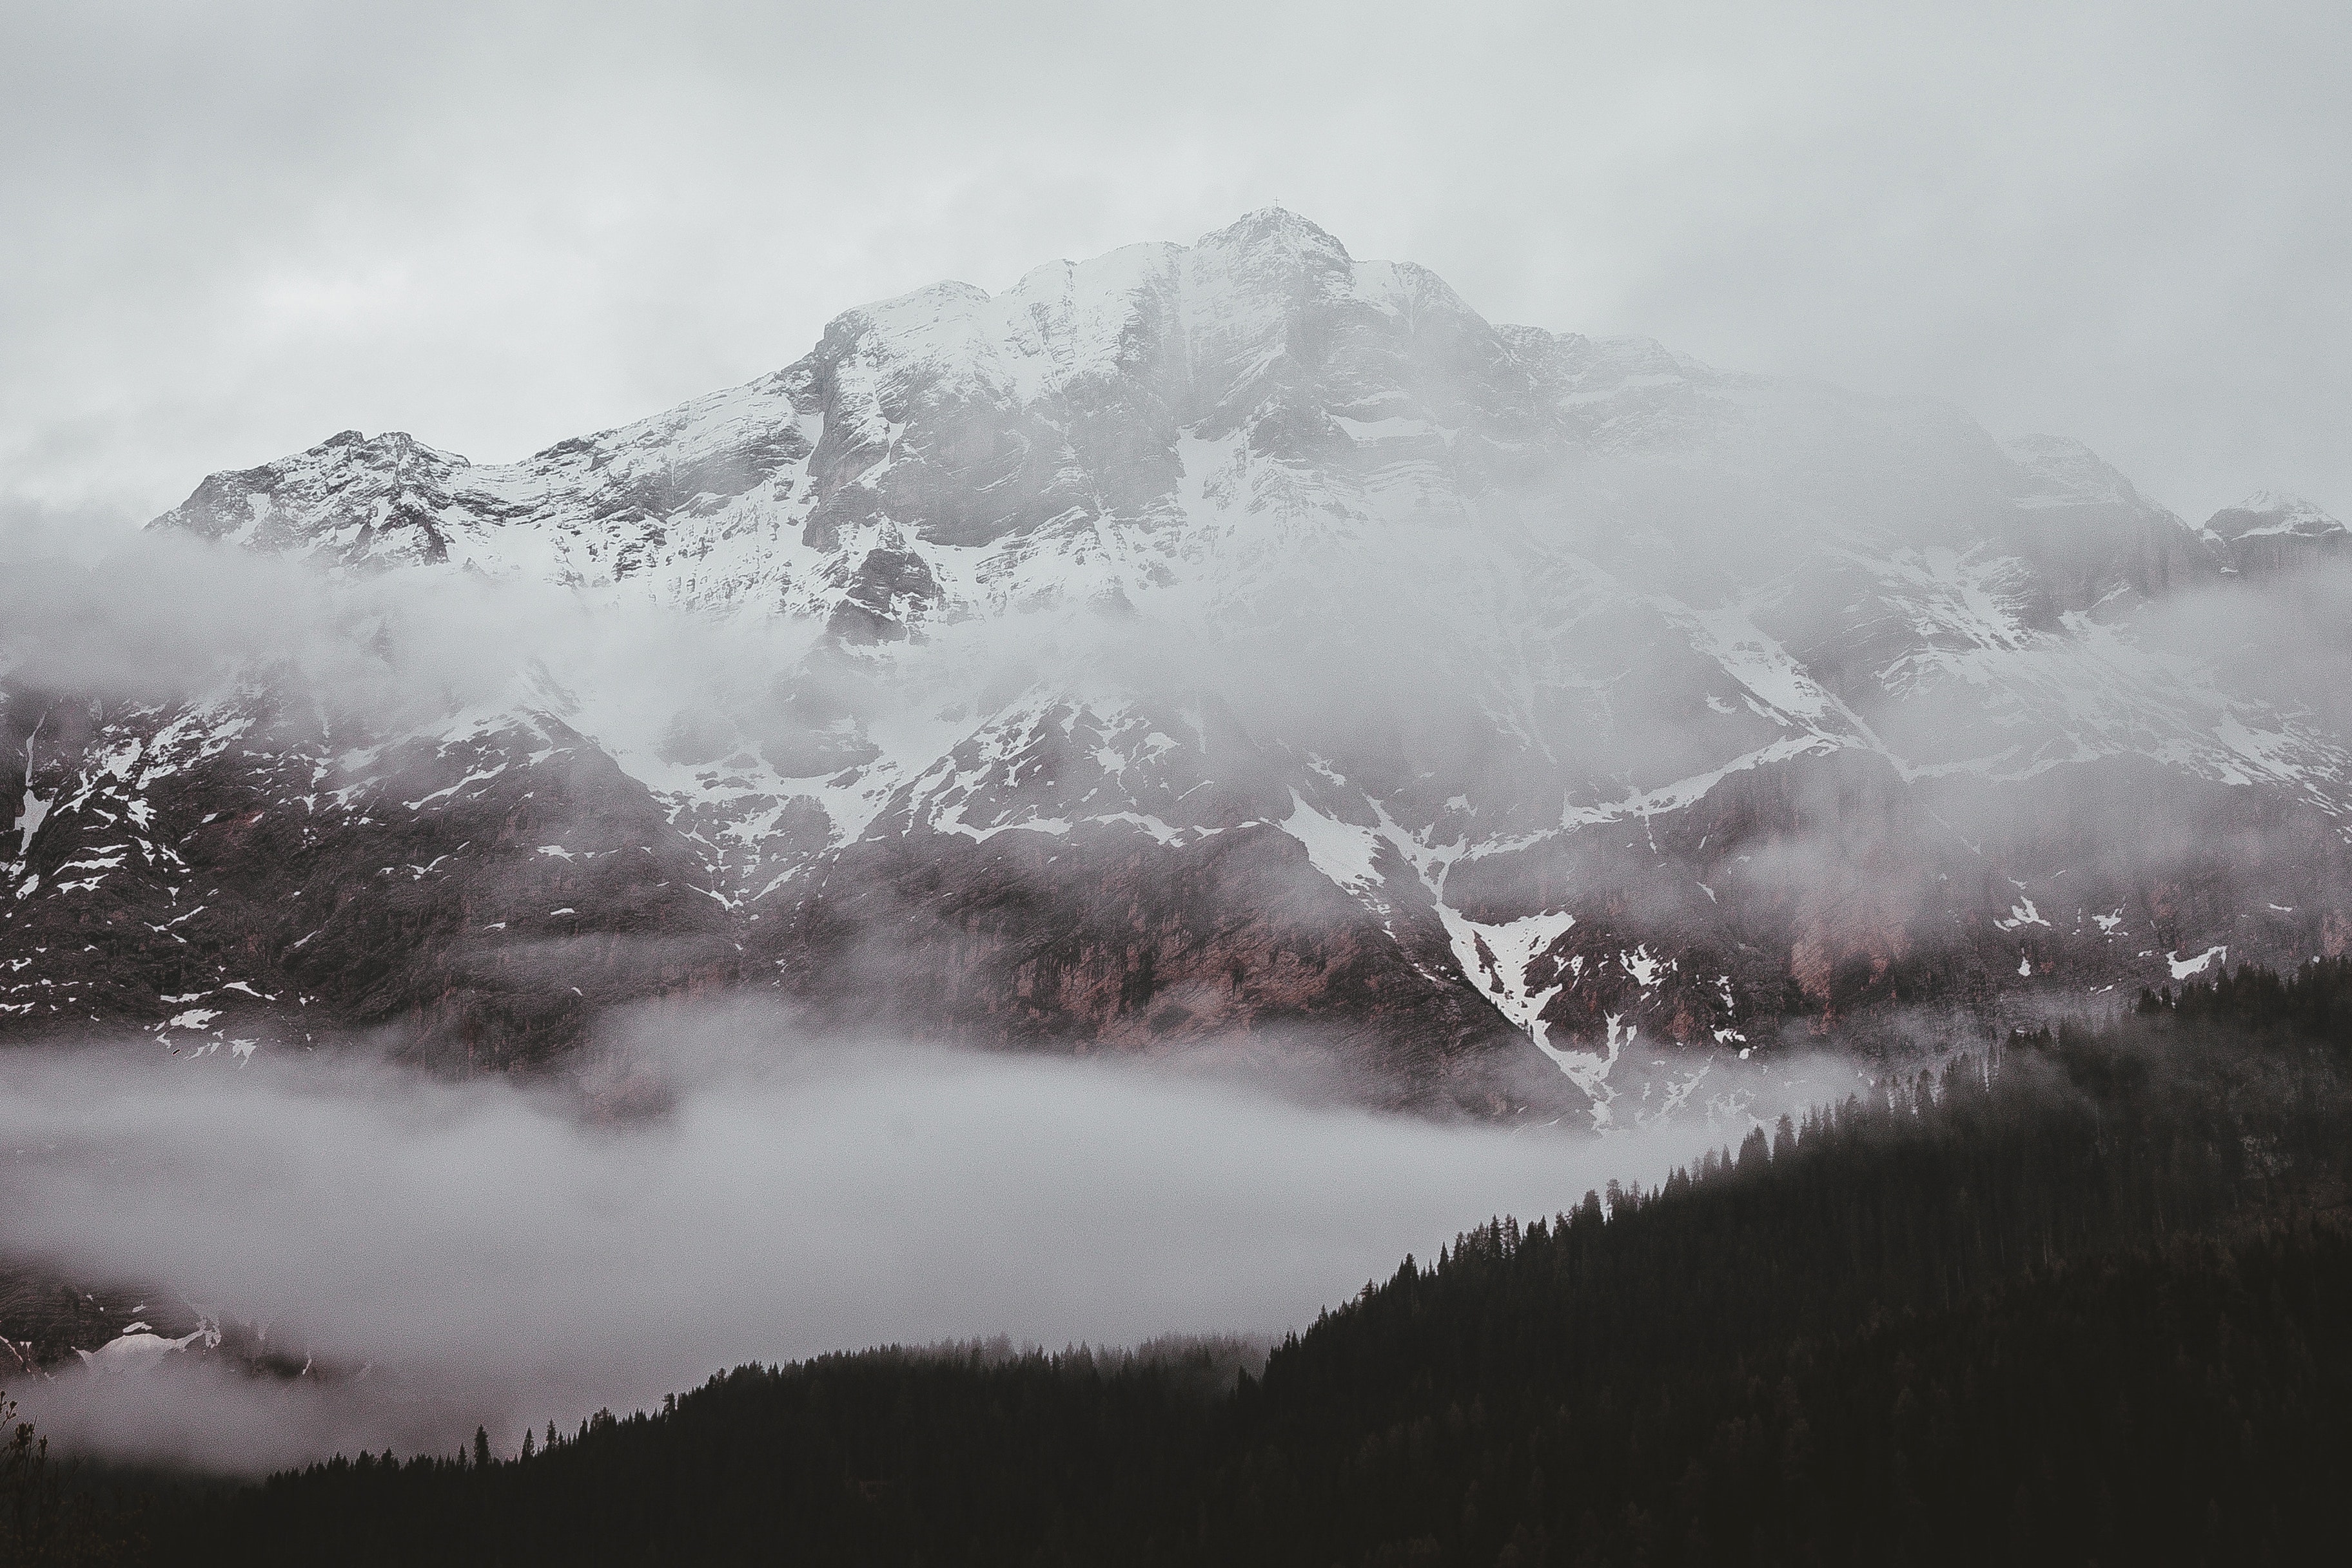
mountainous landforms, mountain, cloud, sky, mountain range, wilderness, fog, mist, highland, ridge, tree, geological phenomenon, winter, snow, morning, hill station, hill, meteorological phenomenon, fell, landscape, alps, glacial landform, mount scenery, freezing, summit